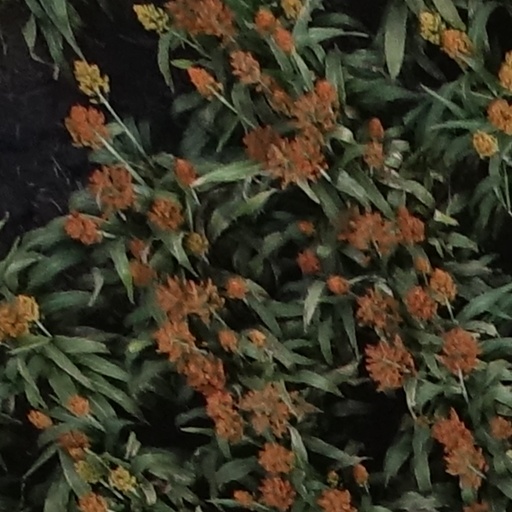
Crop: sorghum